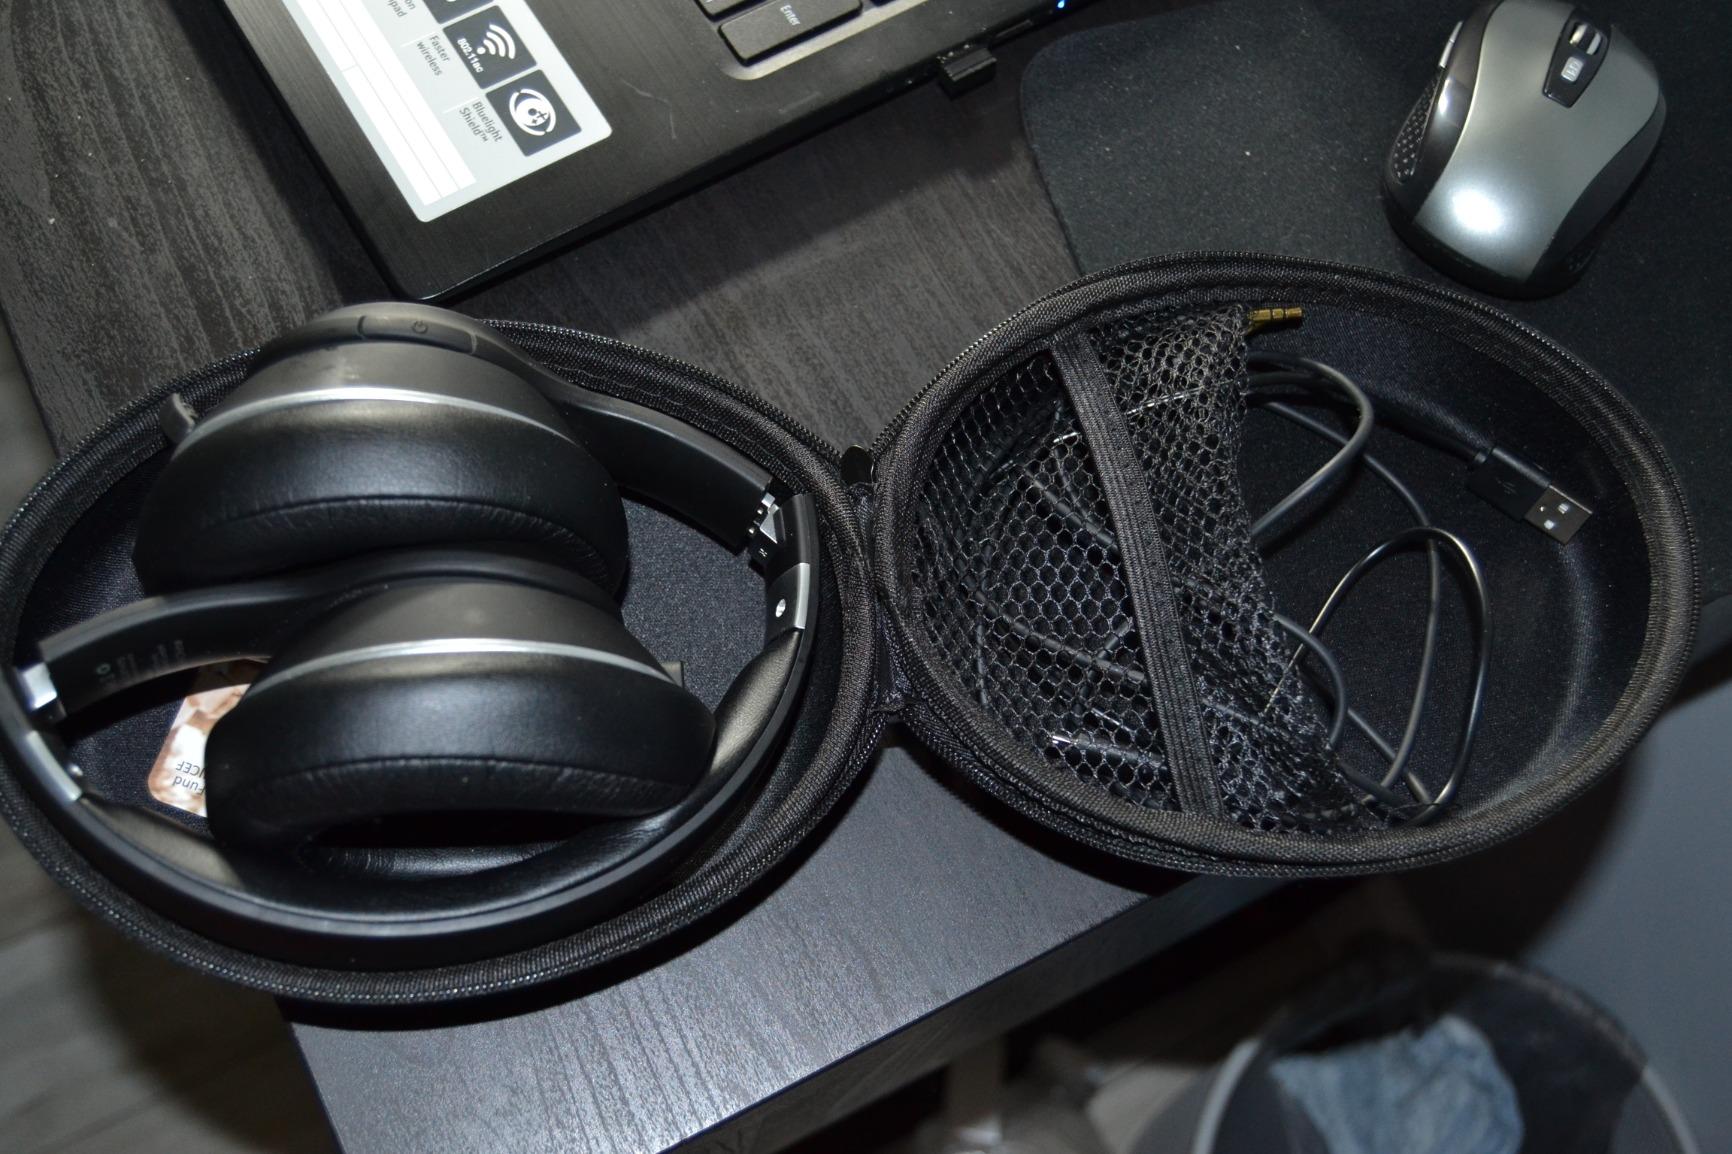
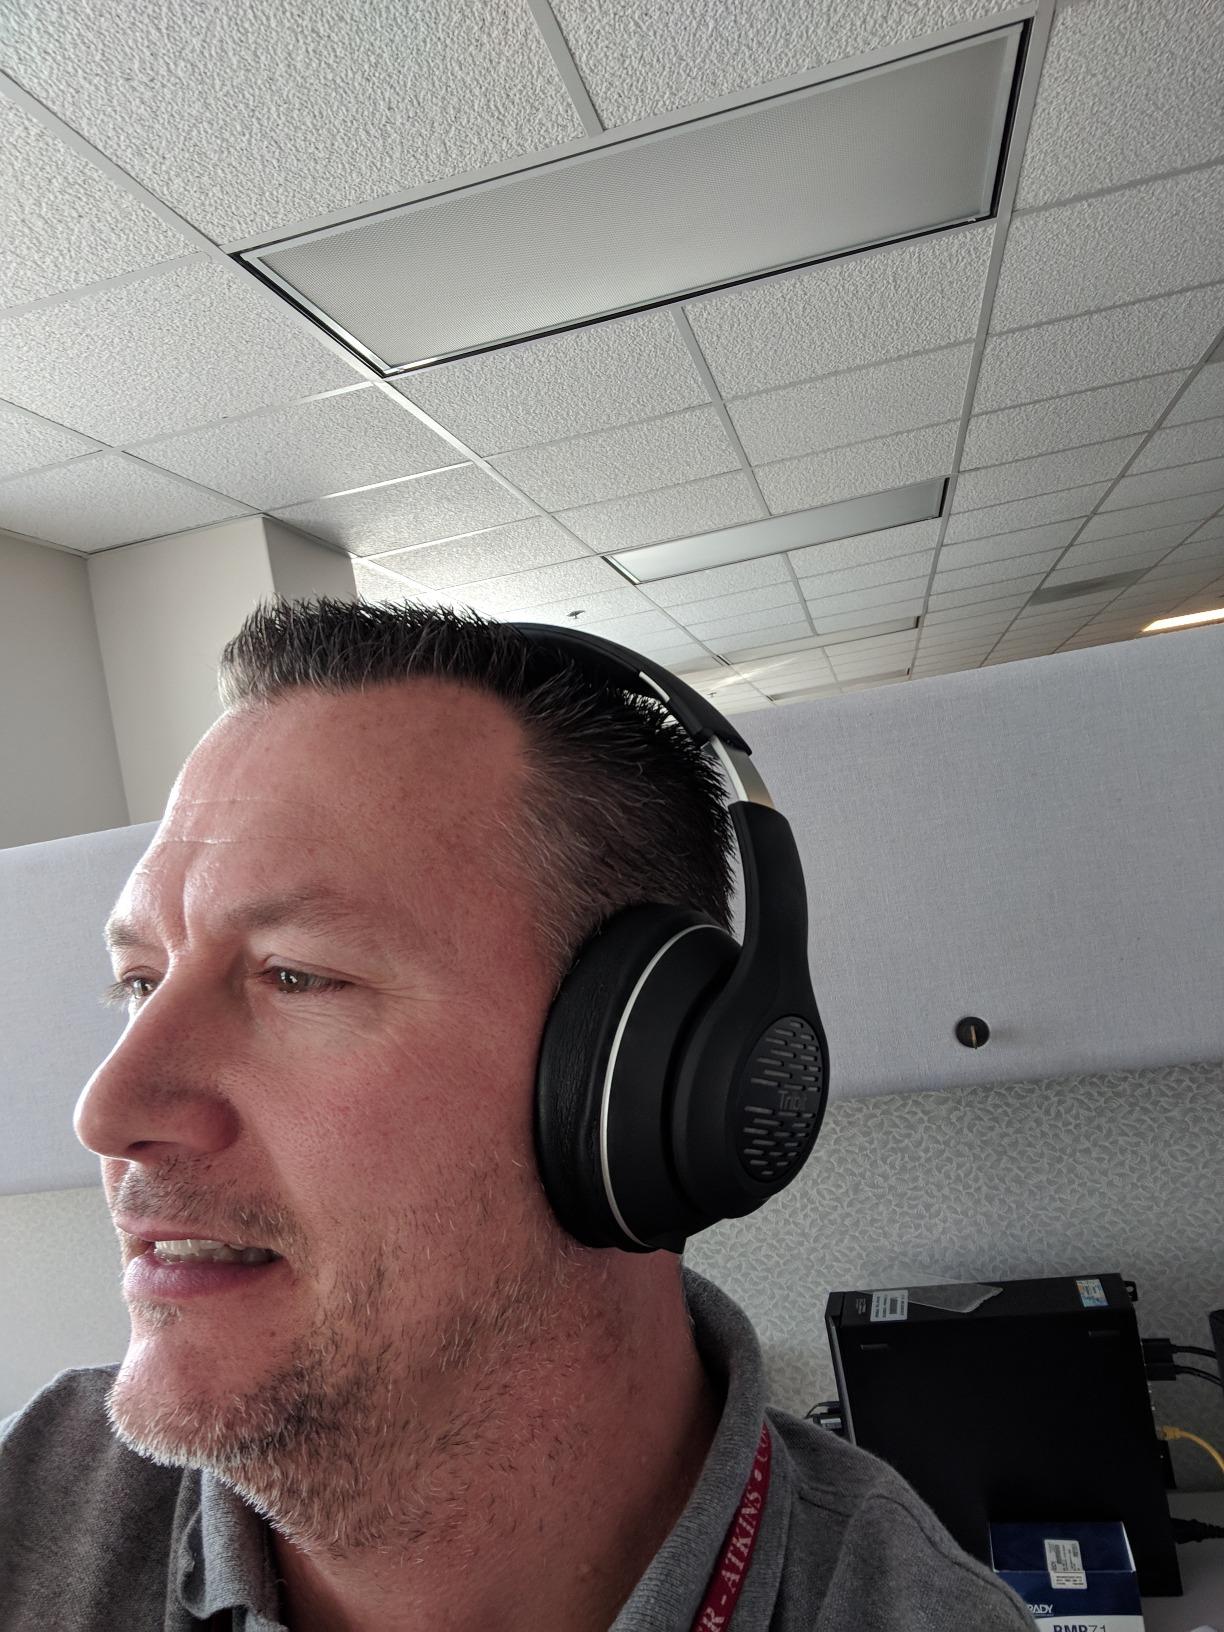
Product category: headphones
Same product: yes